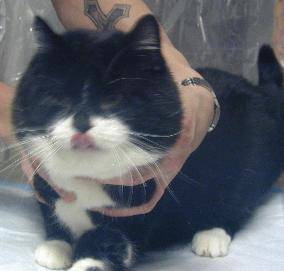
Label: cat